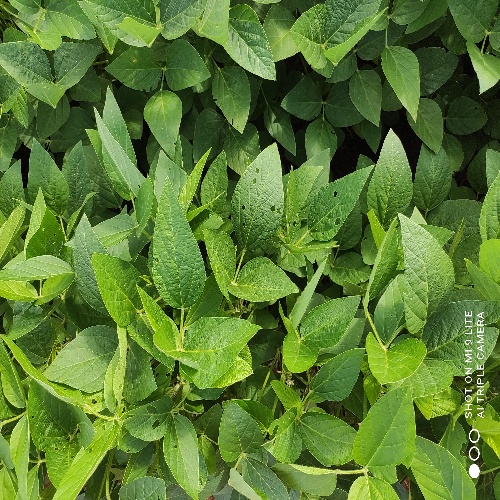
Label: Caterpillar